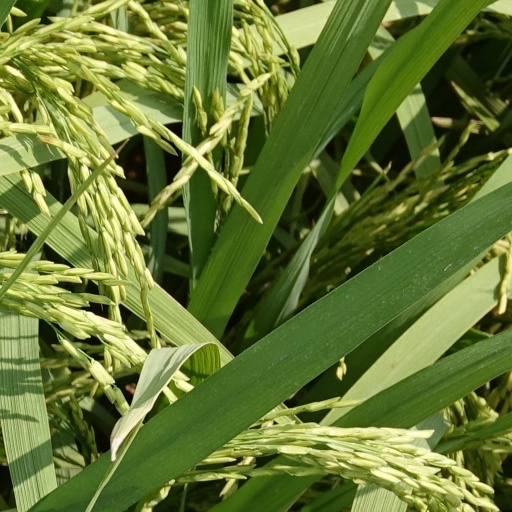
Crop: rice